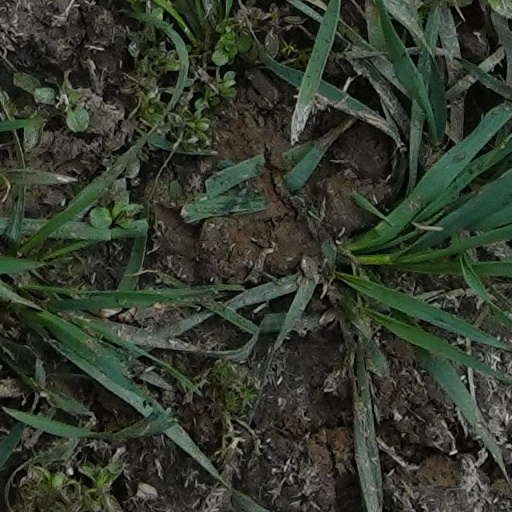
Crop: wheat